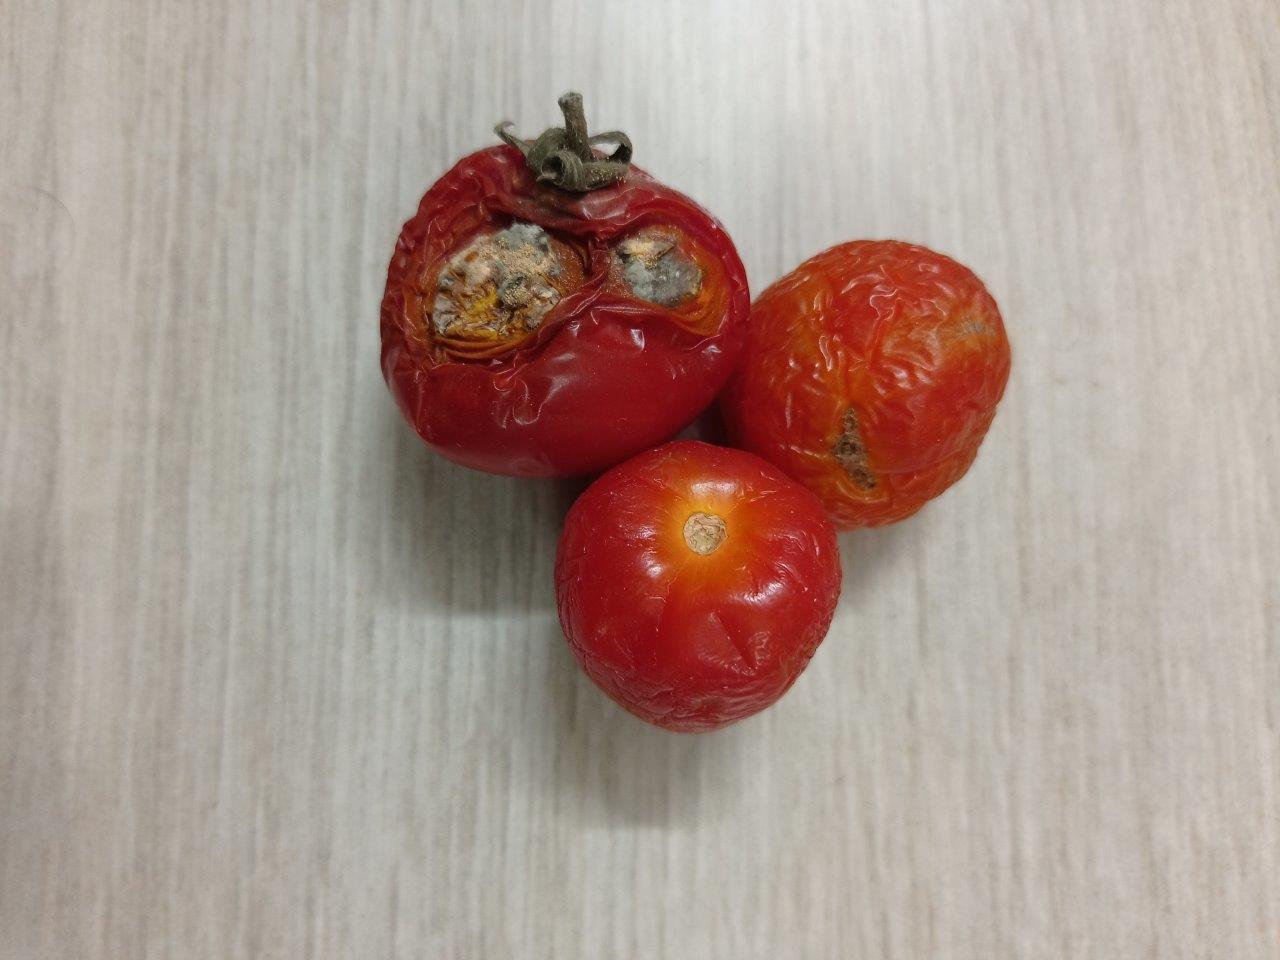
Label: Rotten